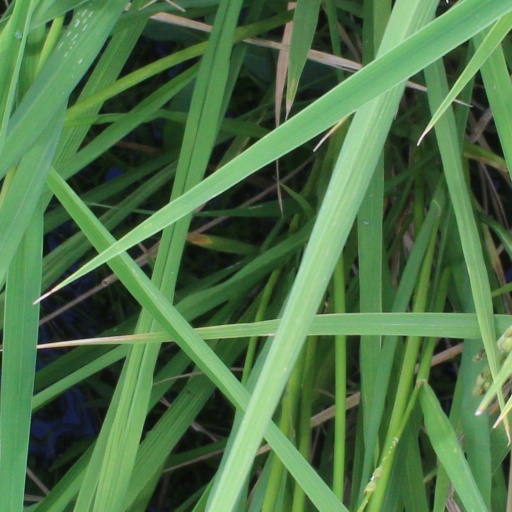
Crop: rice